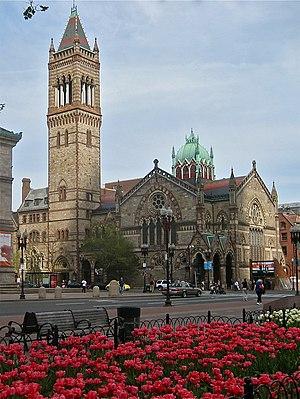
Cet article concerne une liste des quartiers de la ville de Boston dans l'État du Massachusetts, aux États-Unis.
Back Bay est un quartier de Boston, dans le Massachusetts aux États-Unis, renommé pour ses rangées de maisons de pierre brune victoriennes. Il est considéré comme l'un des exemples les mieux conservés de l'aménagement urbain du XIXᵉ siècle aux États-Unis, ainsi que de nombreux bâtiments individuels ayant un intérêt architectural et culturel important comme la Bibliothèque publique de Boston. C'est aussi une destination commerciale de Boston et s'y trouve aussi certains des plus hauts immeubles de bureaux de Boston, tel le Hynes Convention Center, et de nombreux grands hôtels.